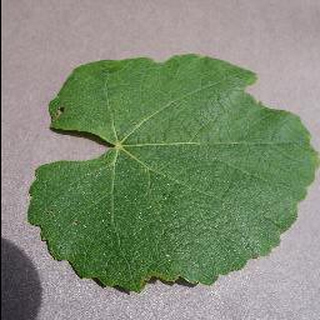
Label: healthy_grape